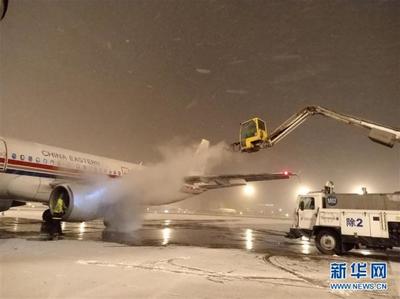
Weather: snow or frosty